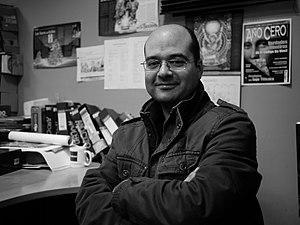
Miguel Pedrero est un essayiste, journaliste et théoricien du complot espagnol.